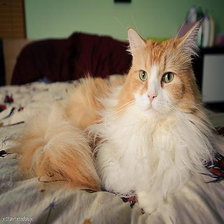
Species: cat
Breed: Maine Coon